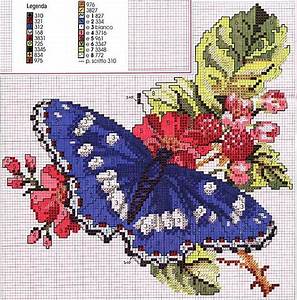
Label: butterfly